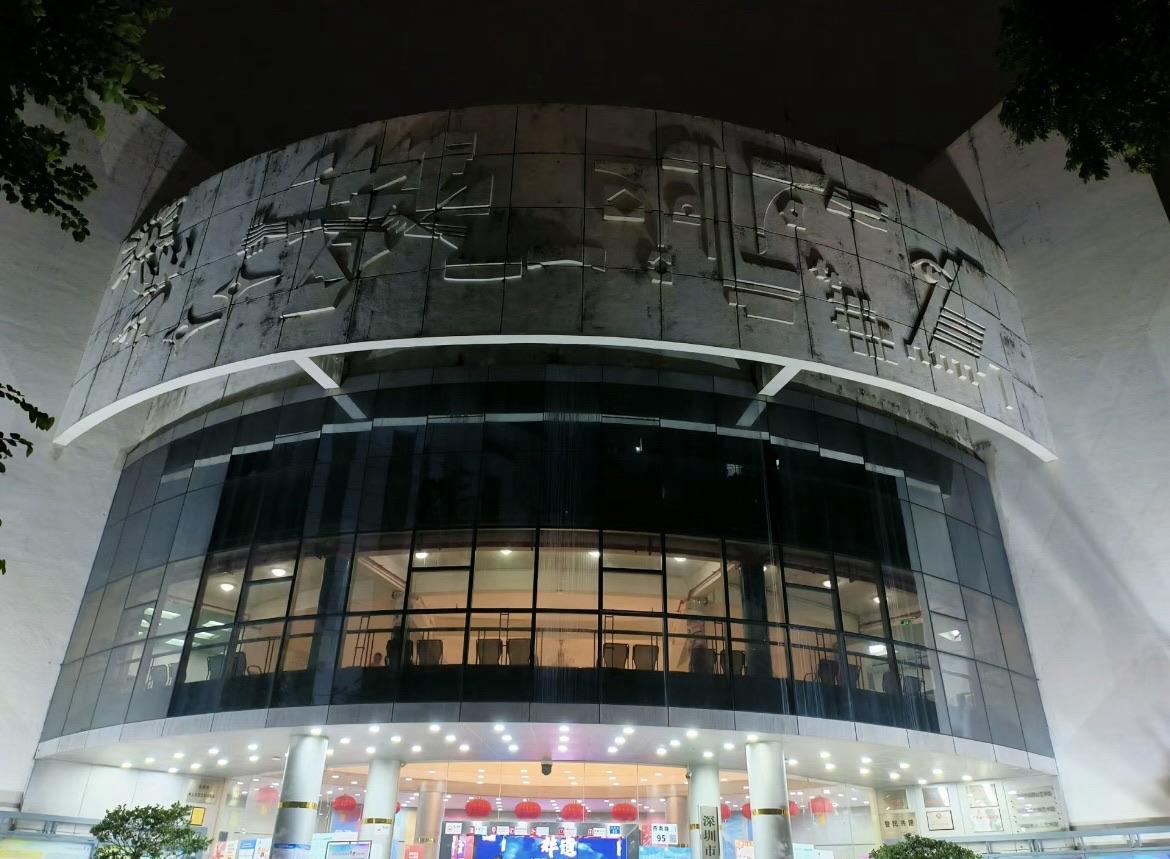
地标名称：深圳市文化馆
所在城市：深圳市·福田区